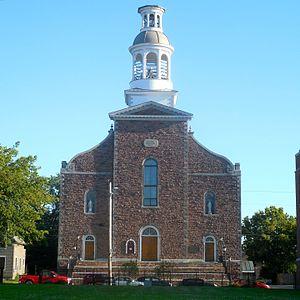
Le diocèse de Burlington est un territoire ecclésiastique de l'Église catholique romaine aux États-Unis. Il couvre l'État du Vermont dans son ensemble. Son siège est la cathédrale Saint-Joseph de Burlington. Le siège épiscopal est occupé par Mᵍʳ Christopher J. Coyne depuis 2015.